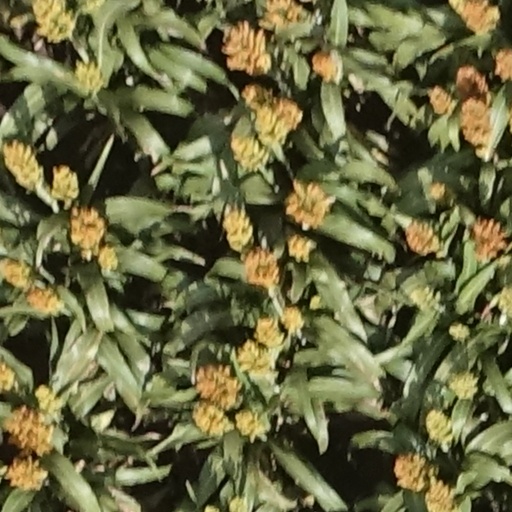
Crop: sorghum